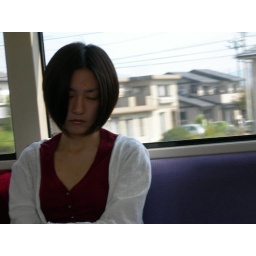
a chick sleeping in train